Radetzky-class battleship

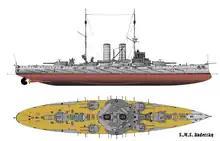
Illustration of this type of vessel; the ship carried two large gun turrets on either end and four smaller turrets arranged around two tall smoke stacks in the center.

The "Radetzky"-class ships were long at the waterline and long overall. They had a beam of and a draft of . The ships were designed to displace normally, and up to with a full combat load. Machinery consisted of two four-cylinder vertical triple expansion engines. Each engine was powered by six Yarrow boilers. Power output was , for a top speed of . The ships carried of coal, which enabled a maximum range of at a cruising speed of .